Interstate 84 in Oregon

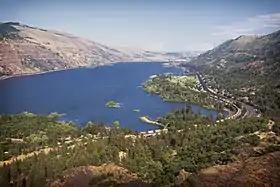
View of I-84 in the Columbia River Gorge, looking east from Rowena Crest

I-84 and US 30 emerge from the park at the south bank of the Columbia River, which it follows into the Columbia Gorge National Scenic Area. The freeway runs east along the foot of the gorge, passing through several state parks and scenic viewpoints connected via the Historic Columbia River Highway, including Multnomah Falls—the second-tallest year-round waterfall in the United States and one of the state's most visited tourist destinations. I-84 runs opposite from Washington State Route 14 (WA 14) on the north bank of the river, which also carries Amtrak's "Empire Builder" passenger trains, and several large mountains that are visible from the freeway. The highway reaches the Bonneville Dam, where it provides the main access to the visitors center on Bradford Island, and passes three regional fish hatcheries. Adjacent to the dam, the freeway reaches a basalt cliff under Tooth Rock, which it traverses using a tunnel for the eastbound lanes and a viaduct for the westbound lanes that overhangs the river. Further upriver from the dam in Hood River County, I-84 intersects the Bridge of the Gods, a toll bridge near Cascade Locks and the first public crossing of the Columbia River east of the Portland area. The bridge also carries the Pacific Crest Trail, a transcontinental hiking trail that follows the crest of the Cascade and Sierra Nevada mountain ranges.